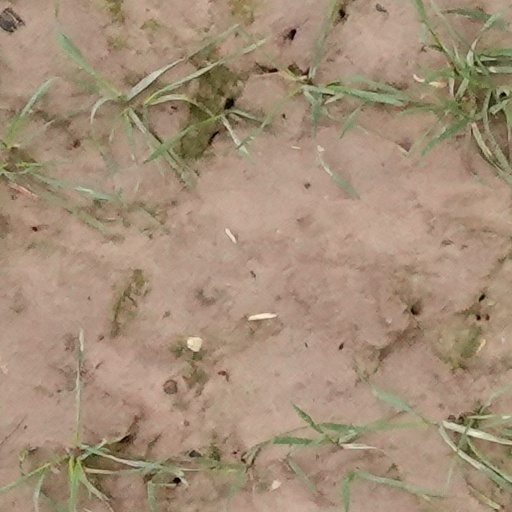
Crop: wheat